Anton Gorchev

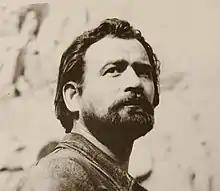
Anton Gorchev as Ivan Kondarev in the namesake film (1974).

Anton Gorchev was a Bulgarian stage and film actor born in 1939, deceased in 2000.